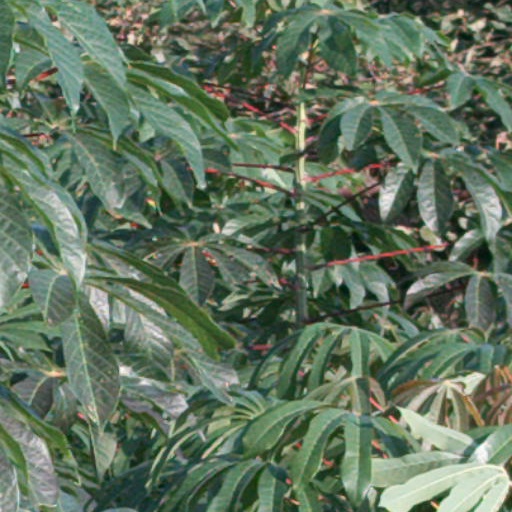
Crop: cassava